Hexham Old Gaol

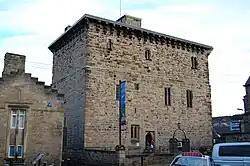
Old Gaol, Hexham

The Old Gaol, also known as the Manor Office, is a custodial building in Hallgate in Hexham, Northumberland, England. The building, which now operates as a museum, is a Grade I listed building.